Kairat Mami

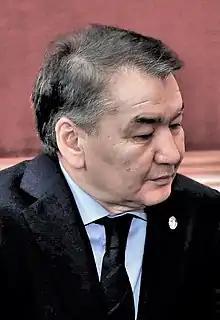
Mami in 2013

Qairat Äbdırazaqūly Mämi (born May 9, 1954) is a Kazakh jurist and politician. He served as Chairman of the Senate of Kazakhstan, Chairman of the Supreme Court of Kazakhstan, and Chairman of the Constitutional Council of Kazakhstan.